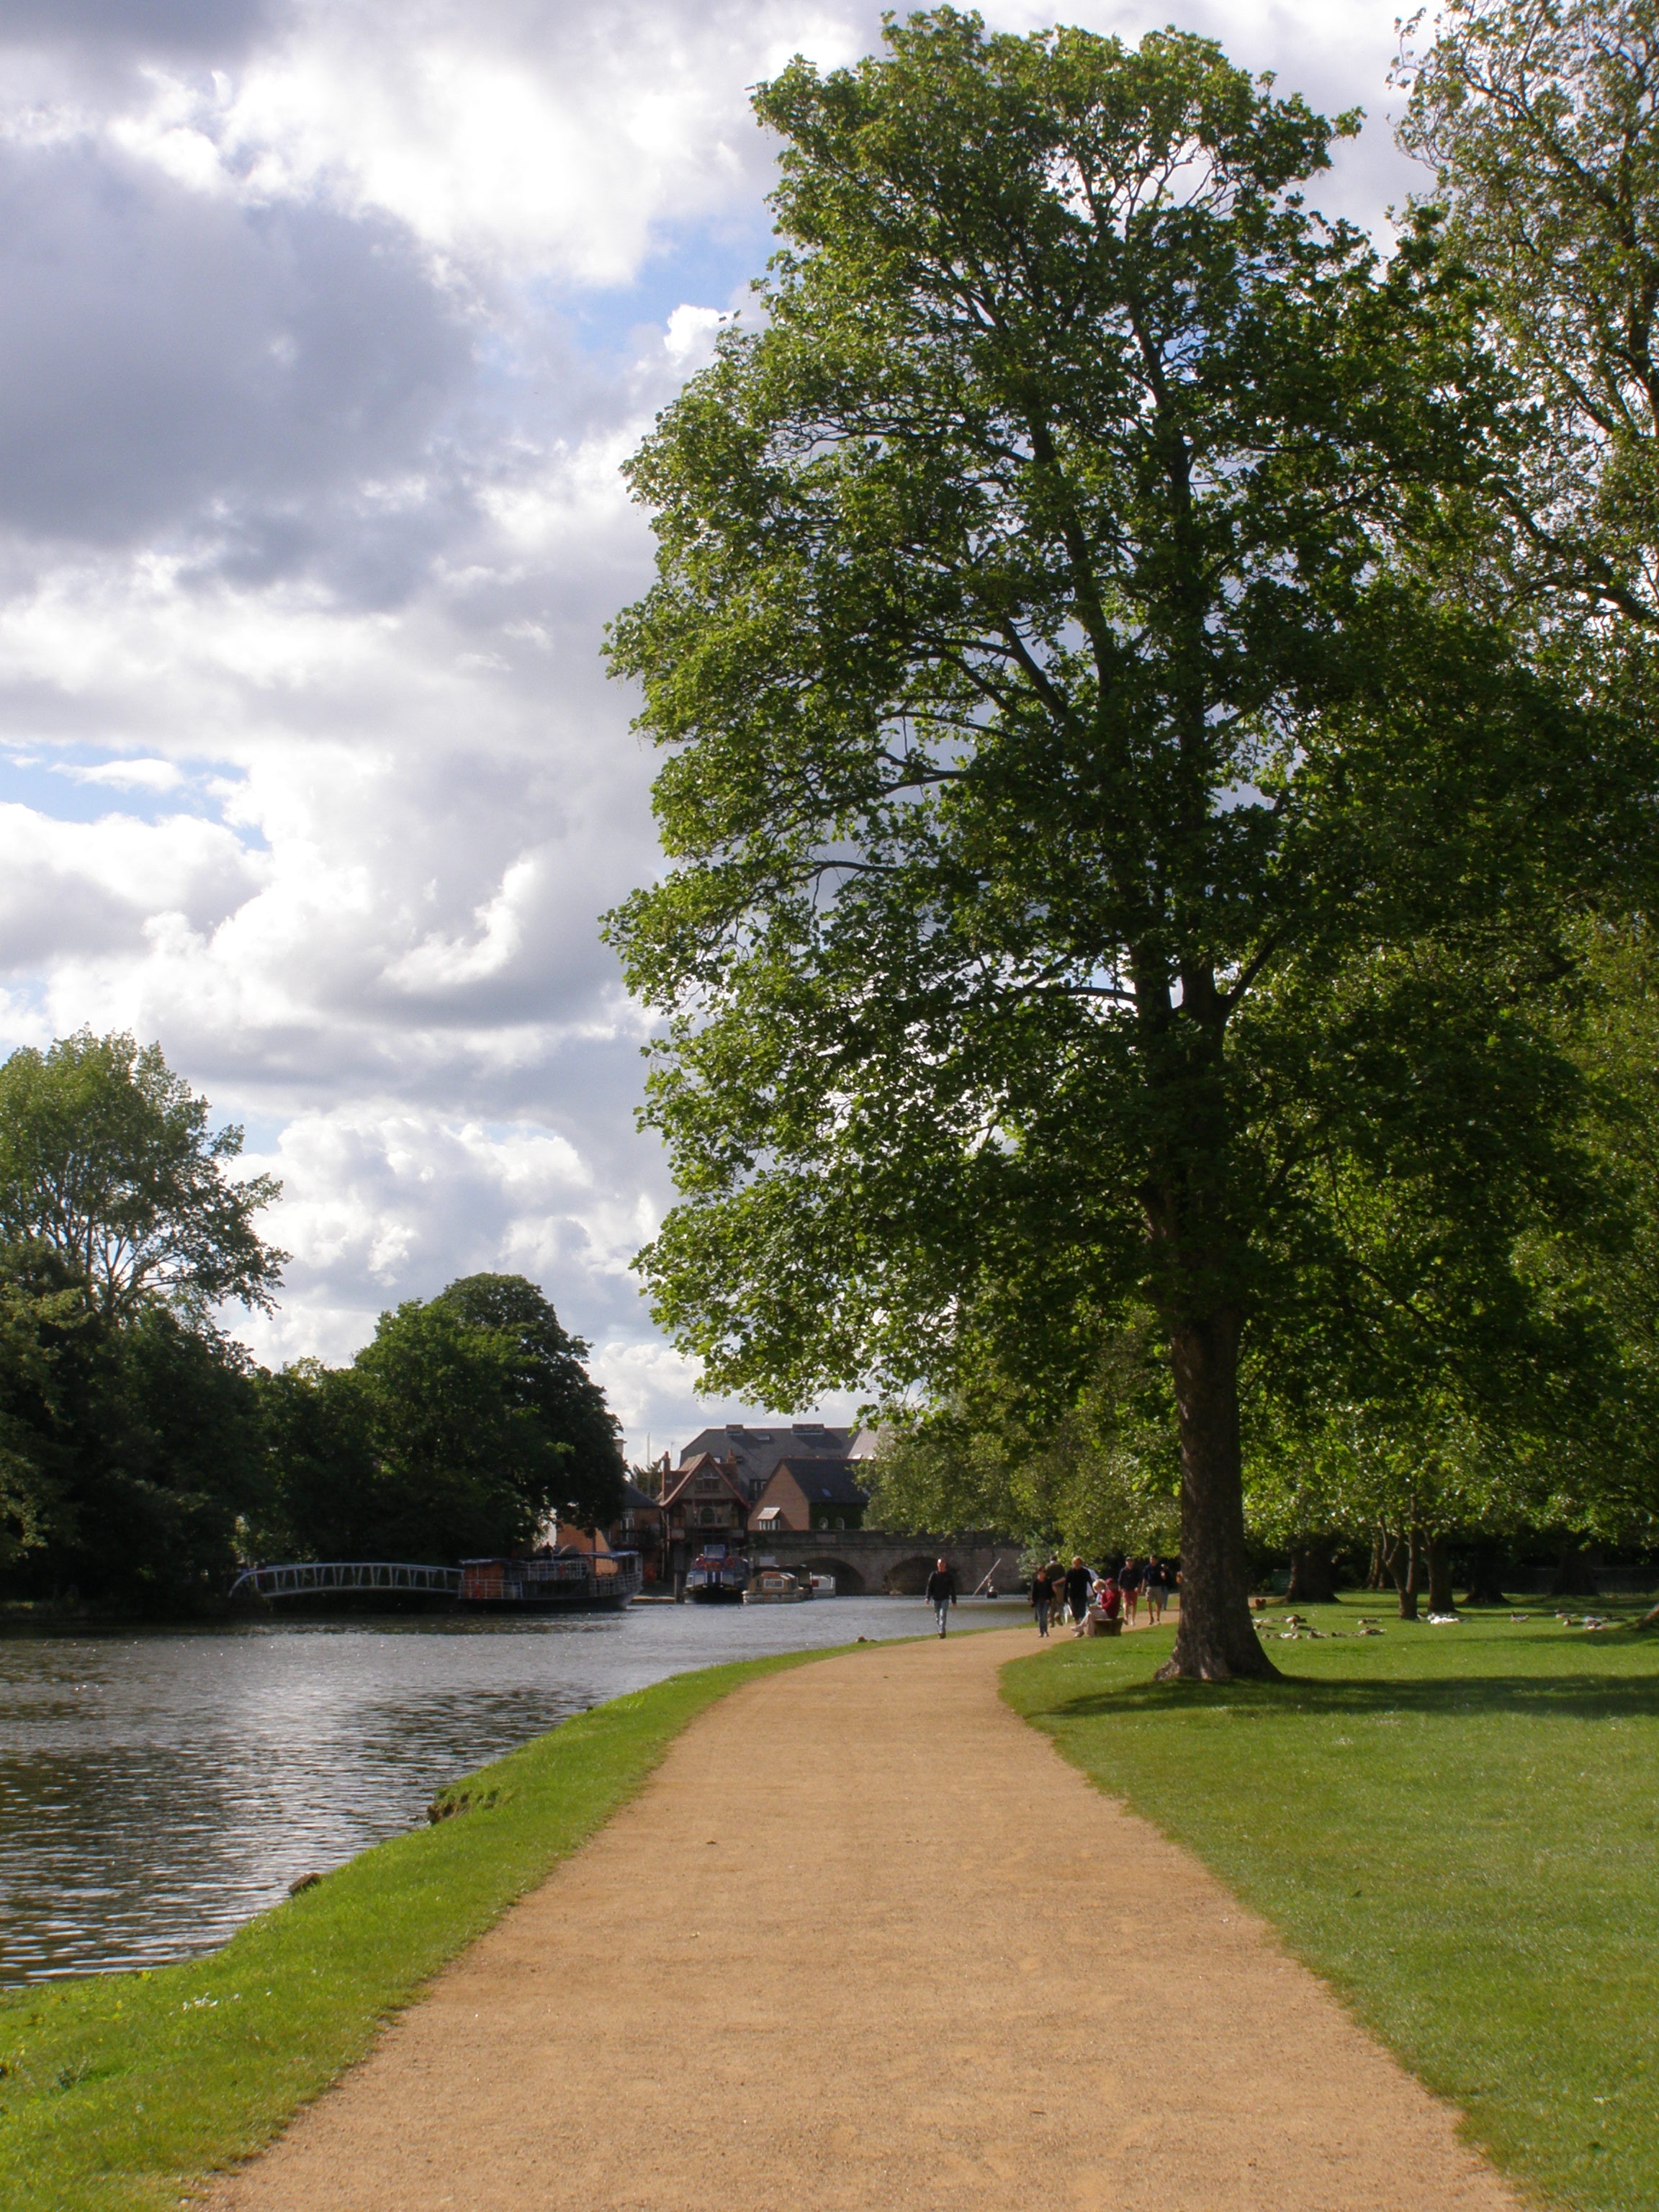
tree, nature, grass, plant, lawn, river, park, waterway, london, britain, rural area, woody plant, oxford park